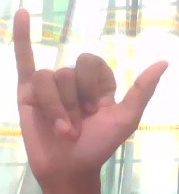
ASL sign: Y